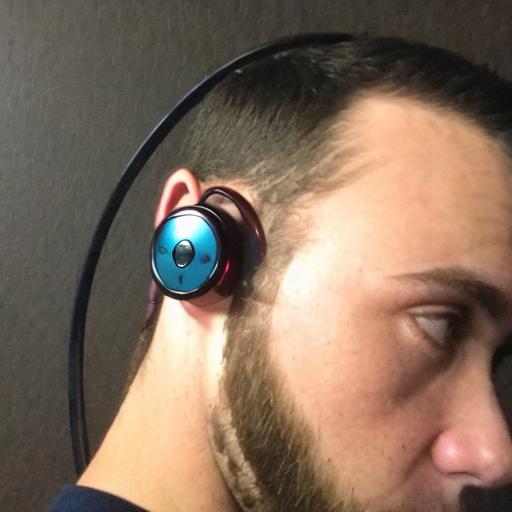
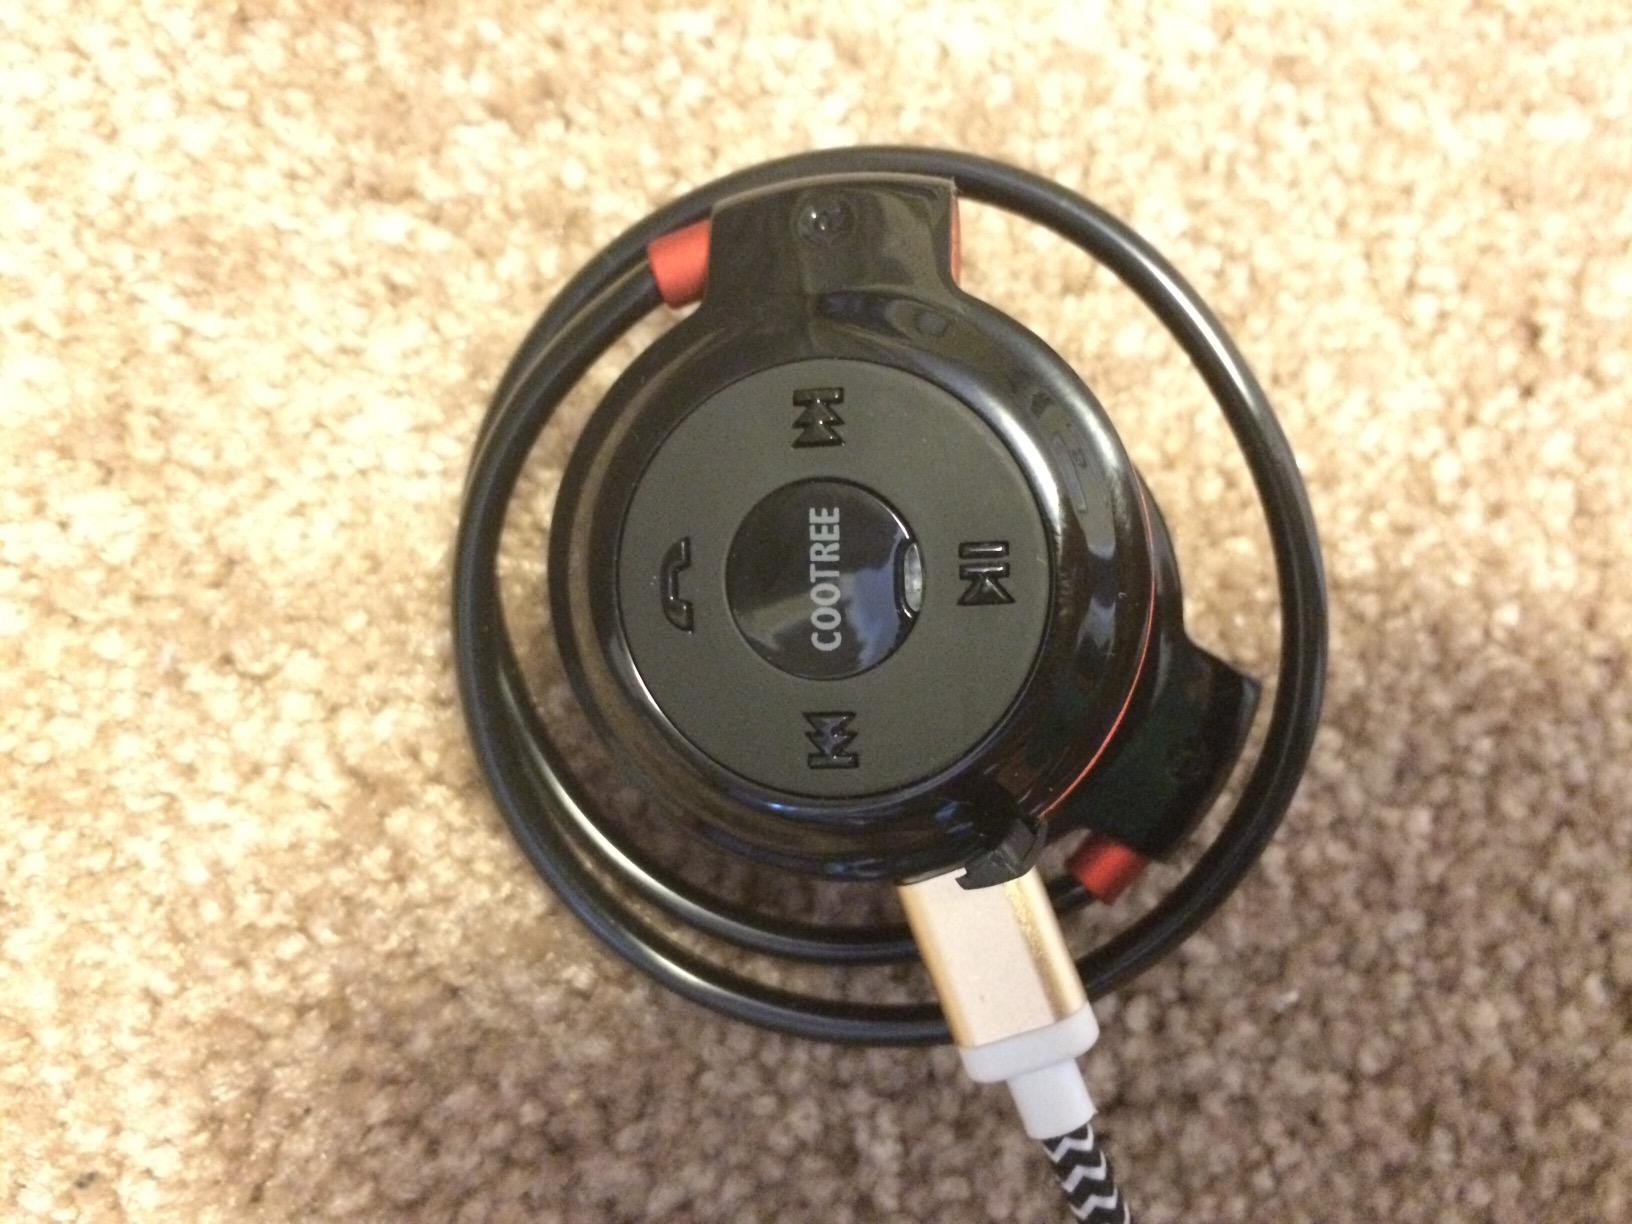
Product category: headphones
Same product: no